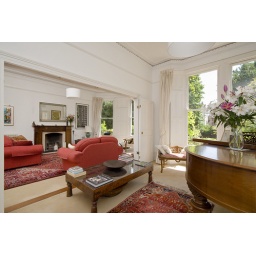
sb600 1/2 CL on stand Bnc'd off Ceiling in sitting room. sb600 1/4 CL on door Bnc'd sb800 1/2 CR Bnc'd off Ceiling